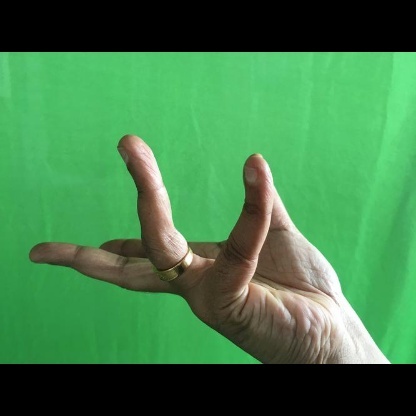
Mudra: Alapadmam